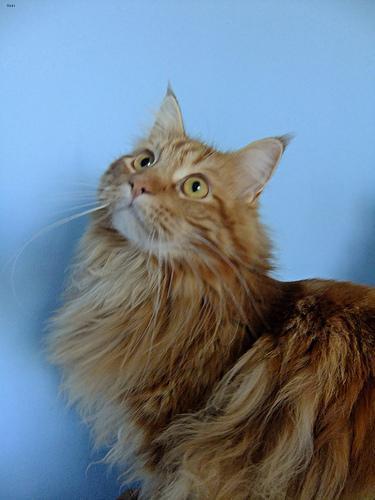
Maine Coon